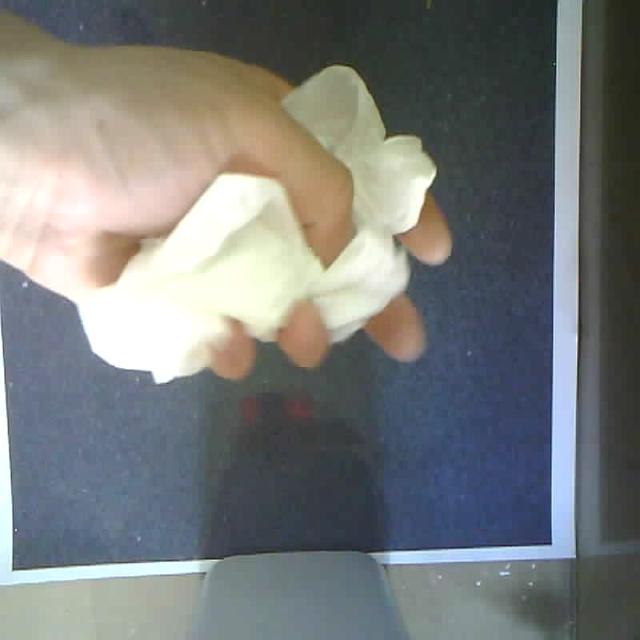
Label: tissues